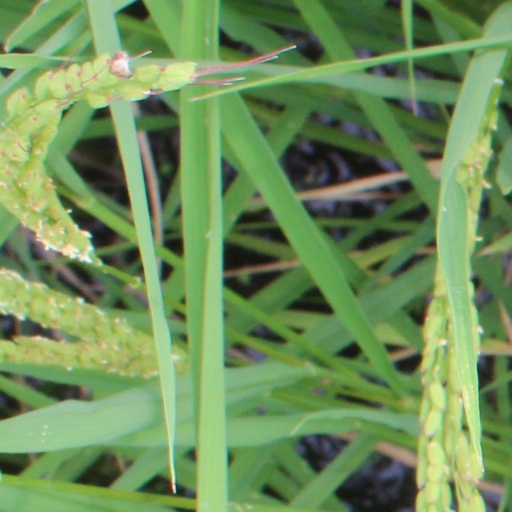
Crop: rice